Newberry Volcano

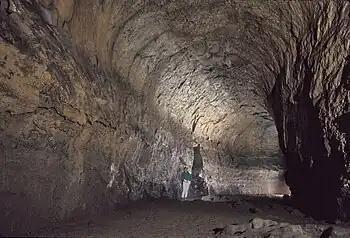
A hiker stands under the arched ceilings of the Lava River Cave, which was formed from a lava flow at Newberry Volcano

Newberry Volcano is visited by 250,000 people each year, who come to go fishing for trout in East Lake, to camp on Paulina Lake, or go mountain biking around the loop that surrounds the crater. The lakes are also popular for boating. At the Newberry National Volcanic Monument, camping, fishing, and hiking are popular, including on the Trail of the Molten Land, which follows a 7,000-year-old lava flow from Lava Butte, and the Trail of the Whispering Pines, which traverses a ponderosa pine forest. Horse riding is also possible in a section of the Peter Skene Ogden Trail, long, which runs through the monument area; snowmobiling and cross-country skiing are also popular.